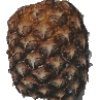
Label: pineapple